Königsaue

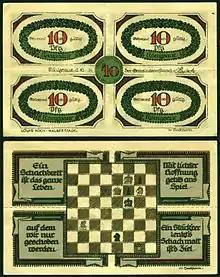
40 Pfennig Notgeld banknote (emergency money) from Königsaue, 1921

The town of Königsaue in the district Aschersleben-Staßfurt, Saxony-Anhalt, Germany was destroyed in the course of opencast lignite mining in 1964. The inhabitants were resettled to the town of Neu-Königsaue, ca. 1 km north of the former location.